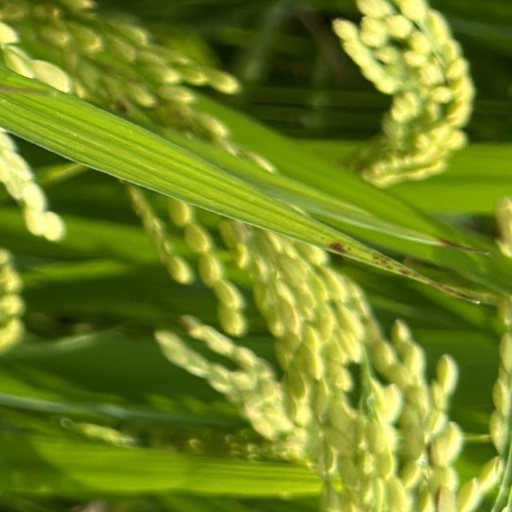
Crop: rice